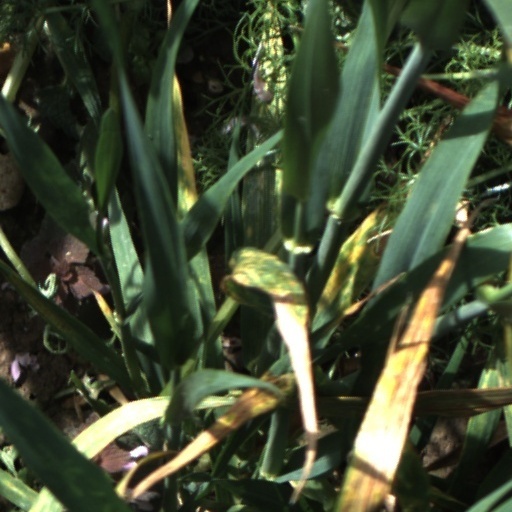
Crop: wheat